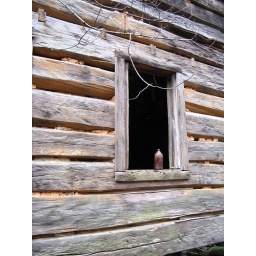
glass clorox bottle found in window of cabin.